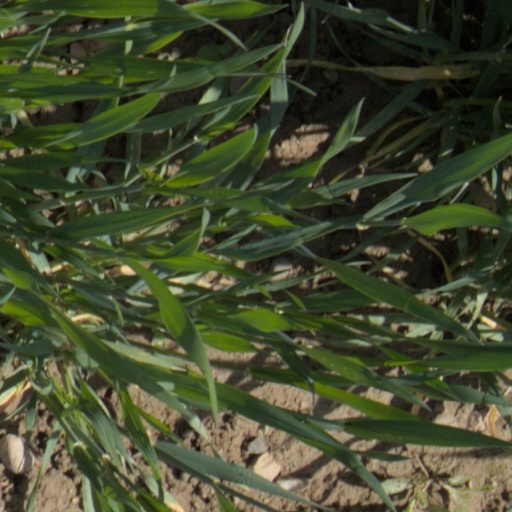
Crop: wheat